Manohar Raju

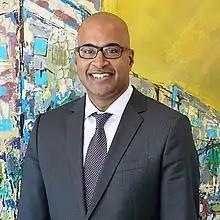
Raju in 2019

Manohar Raju is an American attorney who has served as Public Defender of San Francisco since 2019. Appointed by Mayor London Breed to replace the late Jeff Adachi, Manohar "Mano" Raju previously served as Deputy Public Defender, and managed the office's Felony Division.